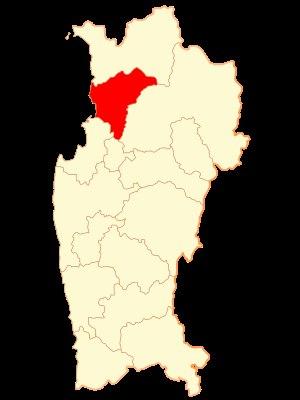
La Serena est une ville et une commune du Chili située dans la province d'Elqui et la région de Coquimbo. C'est une des villes du Chili donnant sur l'océan Pacifique, situé au nord de Coquimbo. Sa fondation en tant que commune remonte au 26 août 1549, ce qui en fait l'une des plus anciennes villes du pays. En 2012, elle est peuplée d'environ 250 000 habitants.